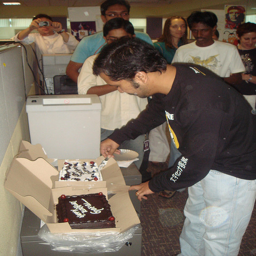
Two cakes in a box with a man cutting the one .
A man is cutting a cake while a group watches.
A man in black shirt cutting from a cake in a box.
A group of people watching a man cut a cake while waiting for a piece for themselves.
A cake with chocolate frosting and a cake with white frosting are each in an open box.